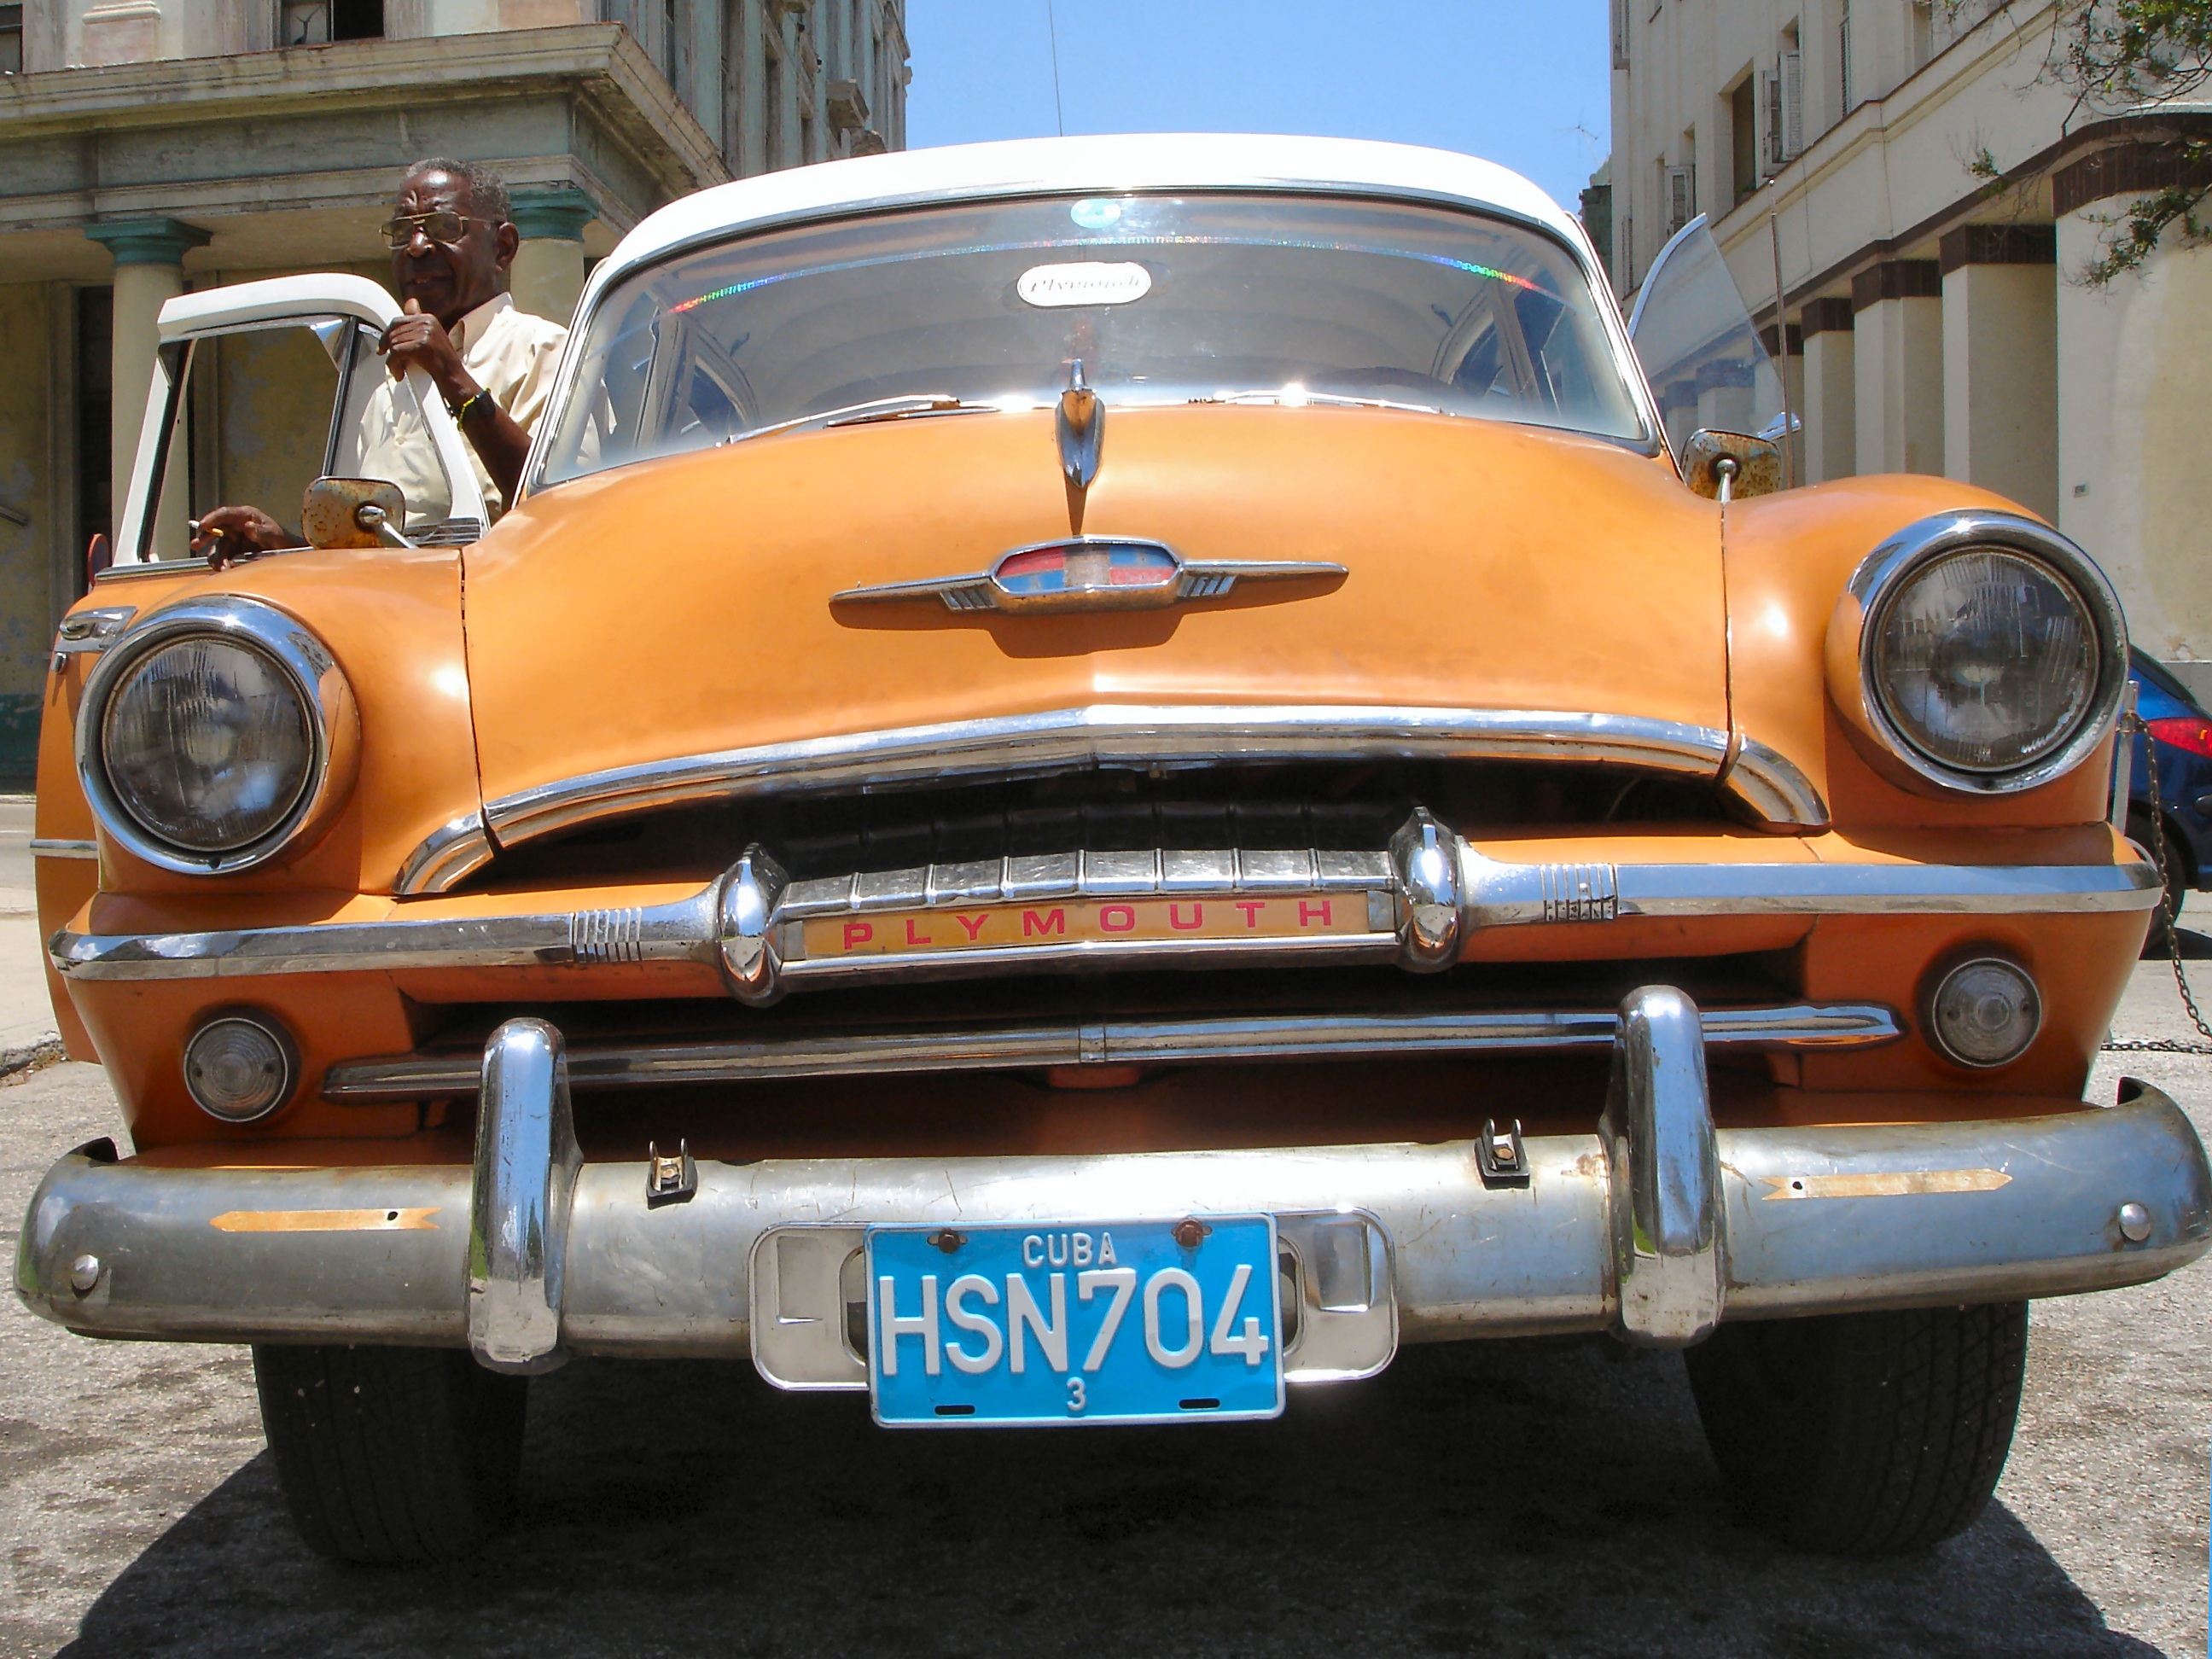
car, vintage, retro, vehicle, old car, classic car, automotive, motor vehicle, vintage car, cuba, sedan, oldtimer, american car, antique car, land vehicle, automobile make, automotive exterior, compact car, mid size car